Saint-Agnant, Charente-Maritime

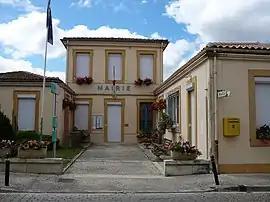
The town hall in Saint-Agnant

Saint-Agnant is a commune in the Charente-Maritime department in southwestern France.